Jayden Hunt

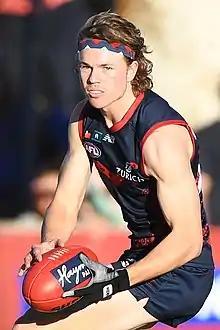
Hunt playing for Melbourne in July 2019

Jayden Hunt (born 3 April 1995) is a professional Australian rules footballer playing for the West Coast Eagles in the Australian Football League (AFL), having previously played for the Melbourne Football Club. A defender, Hunt plays primarily on the half-back flank with the ability to also play on the wing. He was born into an Australian rules football family with both his great-uncle and uncle playing in the Victorian Football League (now the Australian Football League). He played his final junior football year in school sports and did not play any football at under-18 level. Despite this, he was recruited by the Melbourne Football Club with the fifty-seventh selection in the 2013 AFL draft. After persistent injuries in his first two years, he made his AFL debut during the 2016 season.